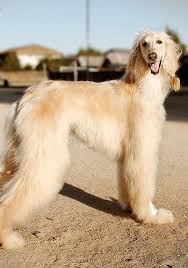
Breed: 222-n000013-Afghan_hound